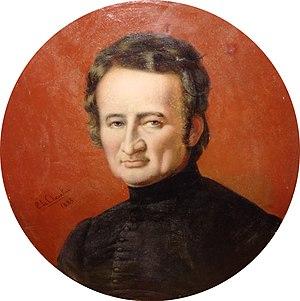
Ploërmel [ploɛʁmɛl] est une commune française située dans le département du Morbihan, en région Bretagne.
Jean-Marie de La Mennais est un prêtre français, né en Bretagne le 8 septembre 1780, mort à Ploërmel le 26 décembre 1860.